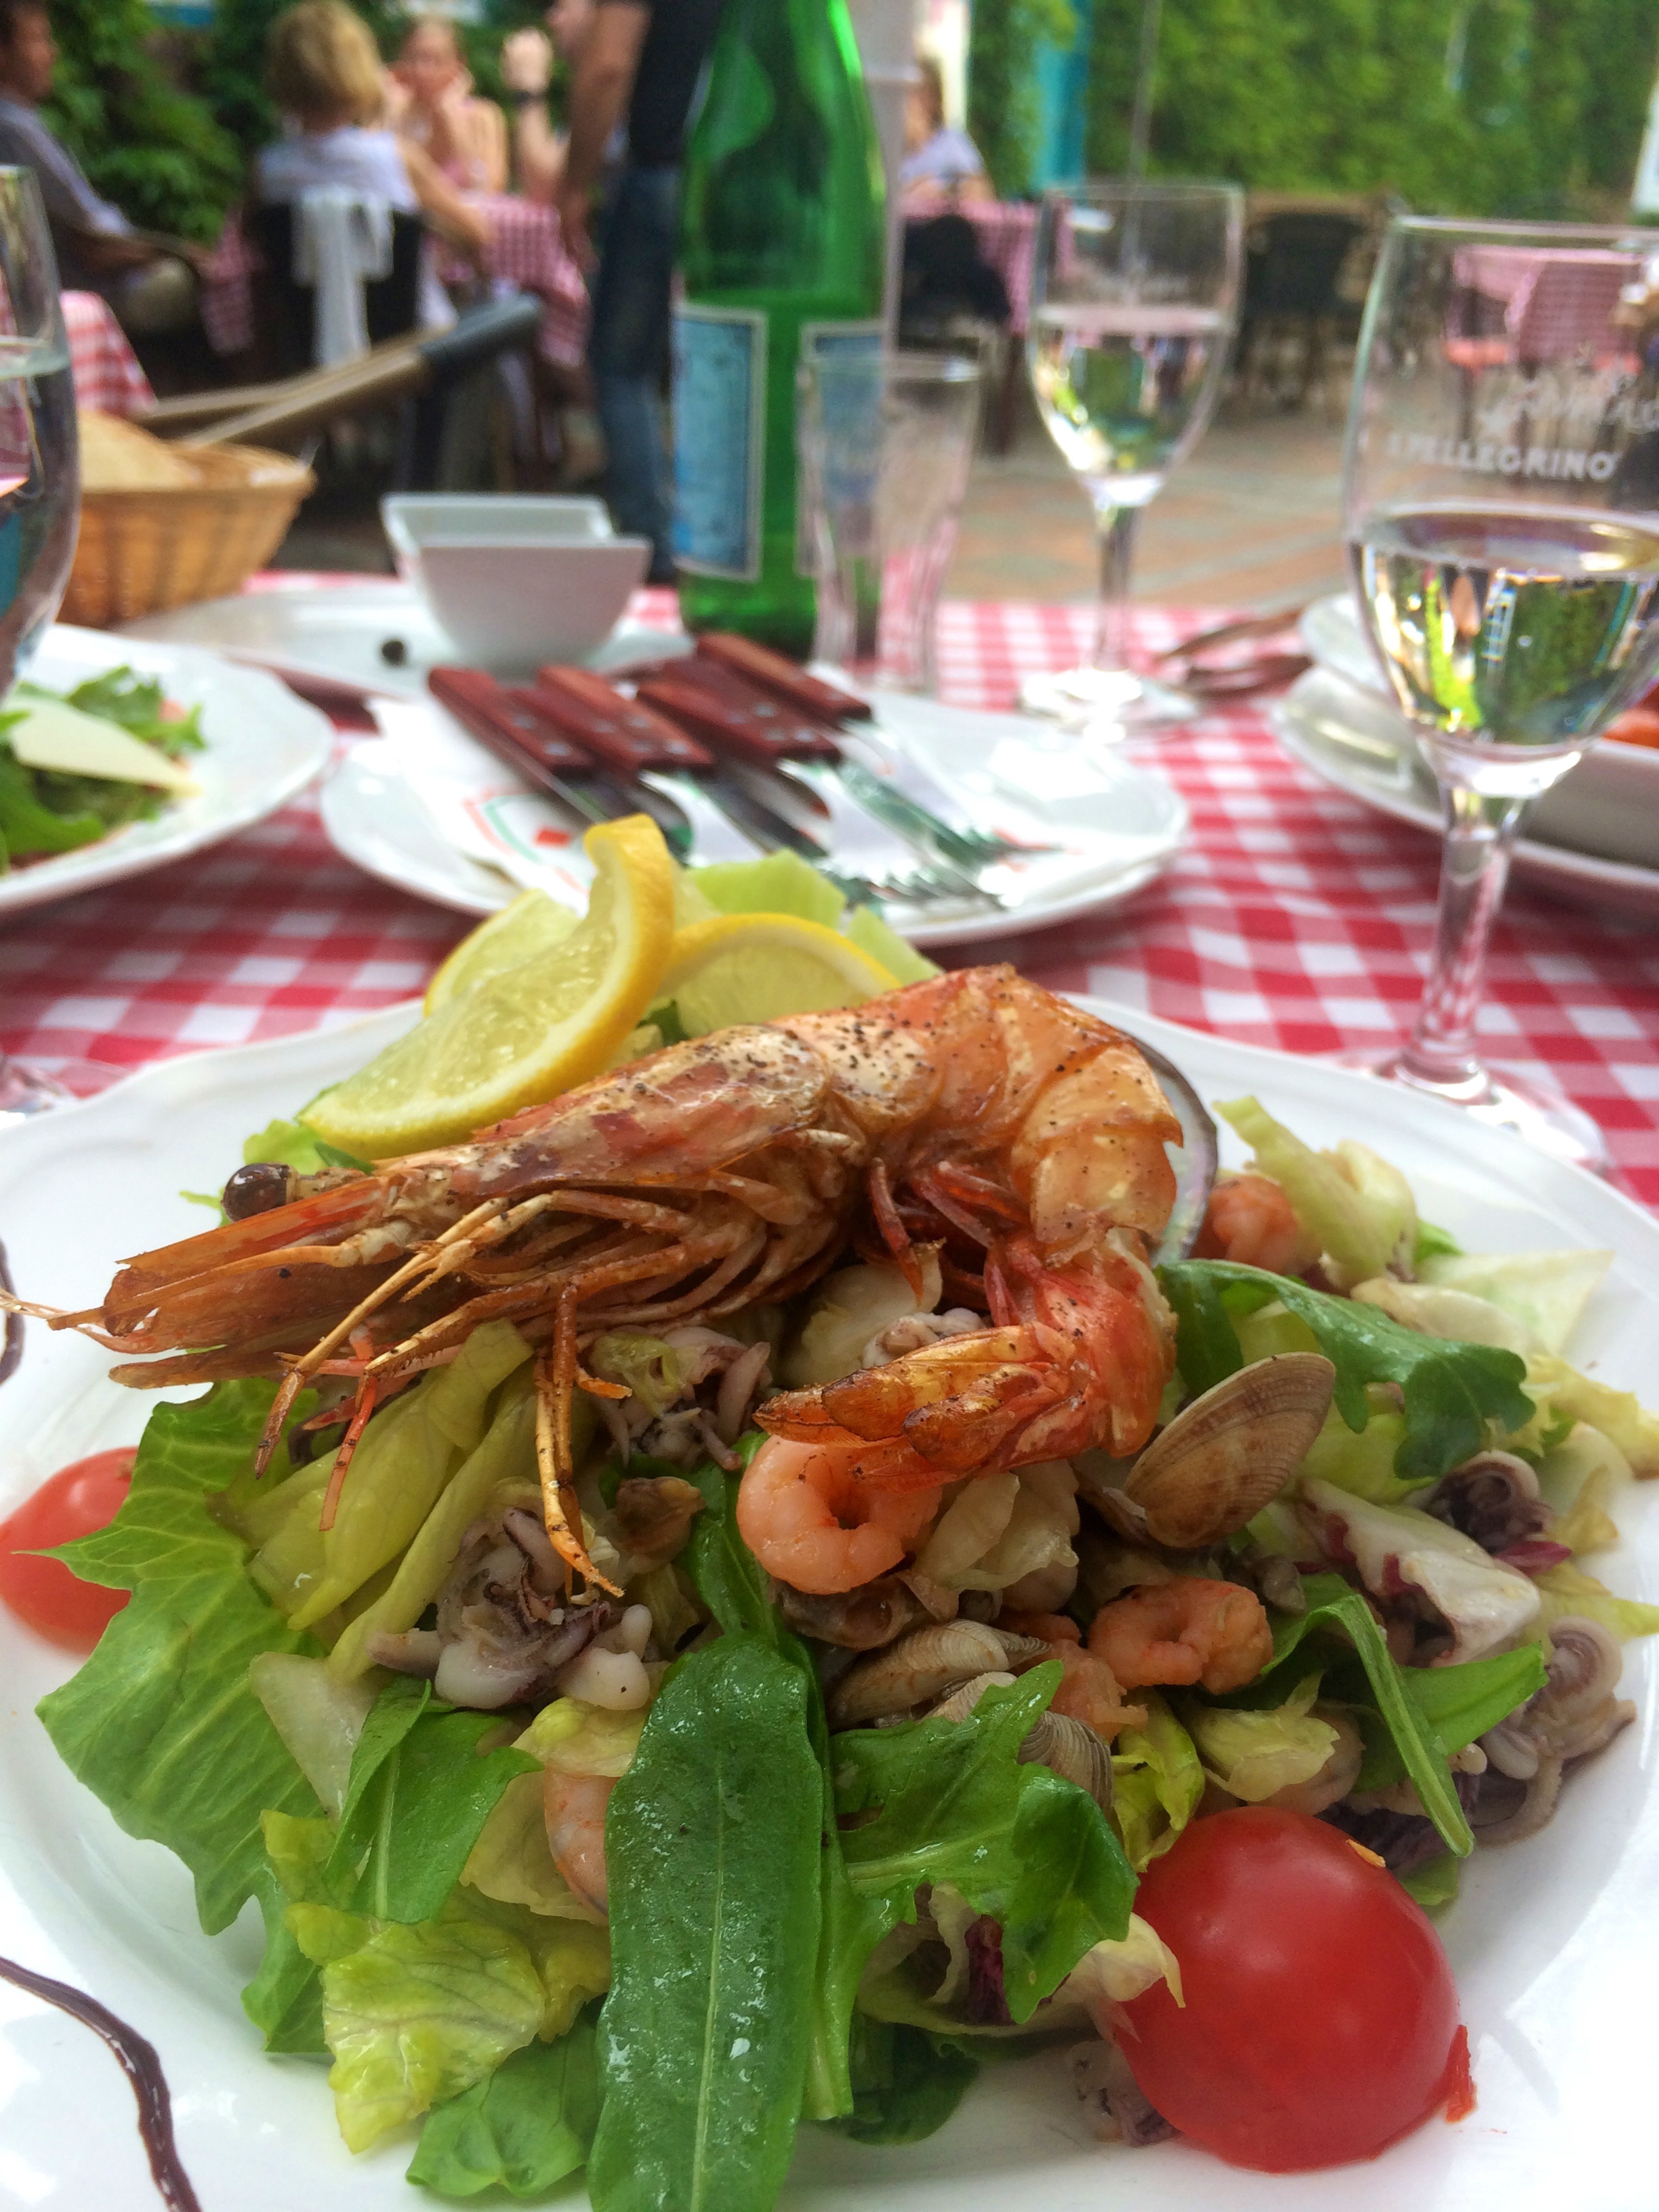
restaurant, dish, meal, food, salad, produce, seafood, eat, lunch, cuisine, delicious, thai food, sense, calamari, southeast asian food, gamba